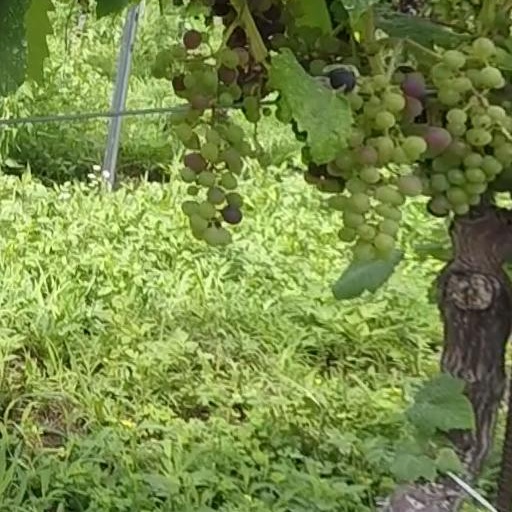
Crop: grape